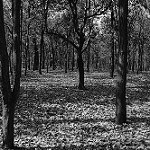
Label: B & W